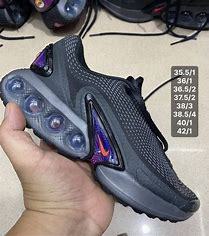
Brand: Nike
Model: Air Max DN